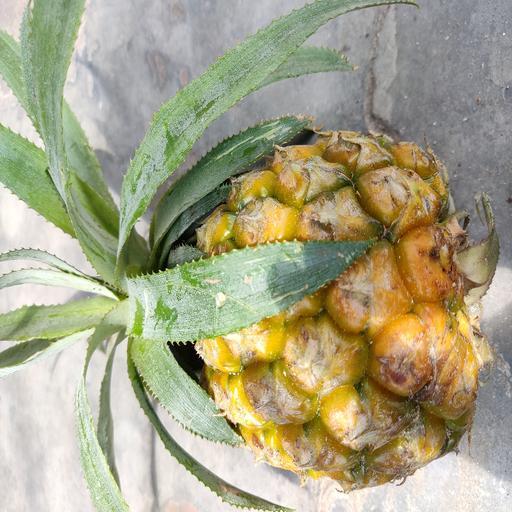
Crop type: Pineapple